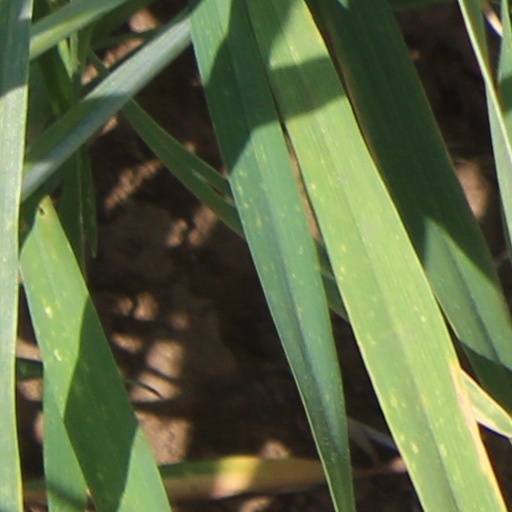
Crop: wheat